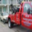
Label: truck